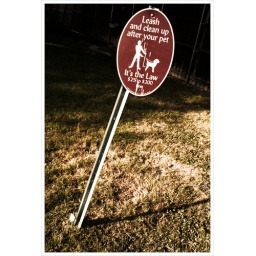
The area around this sign is covered in dog poo.